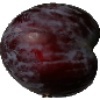
Label: Plum 1